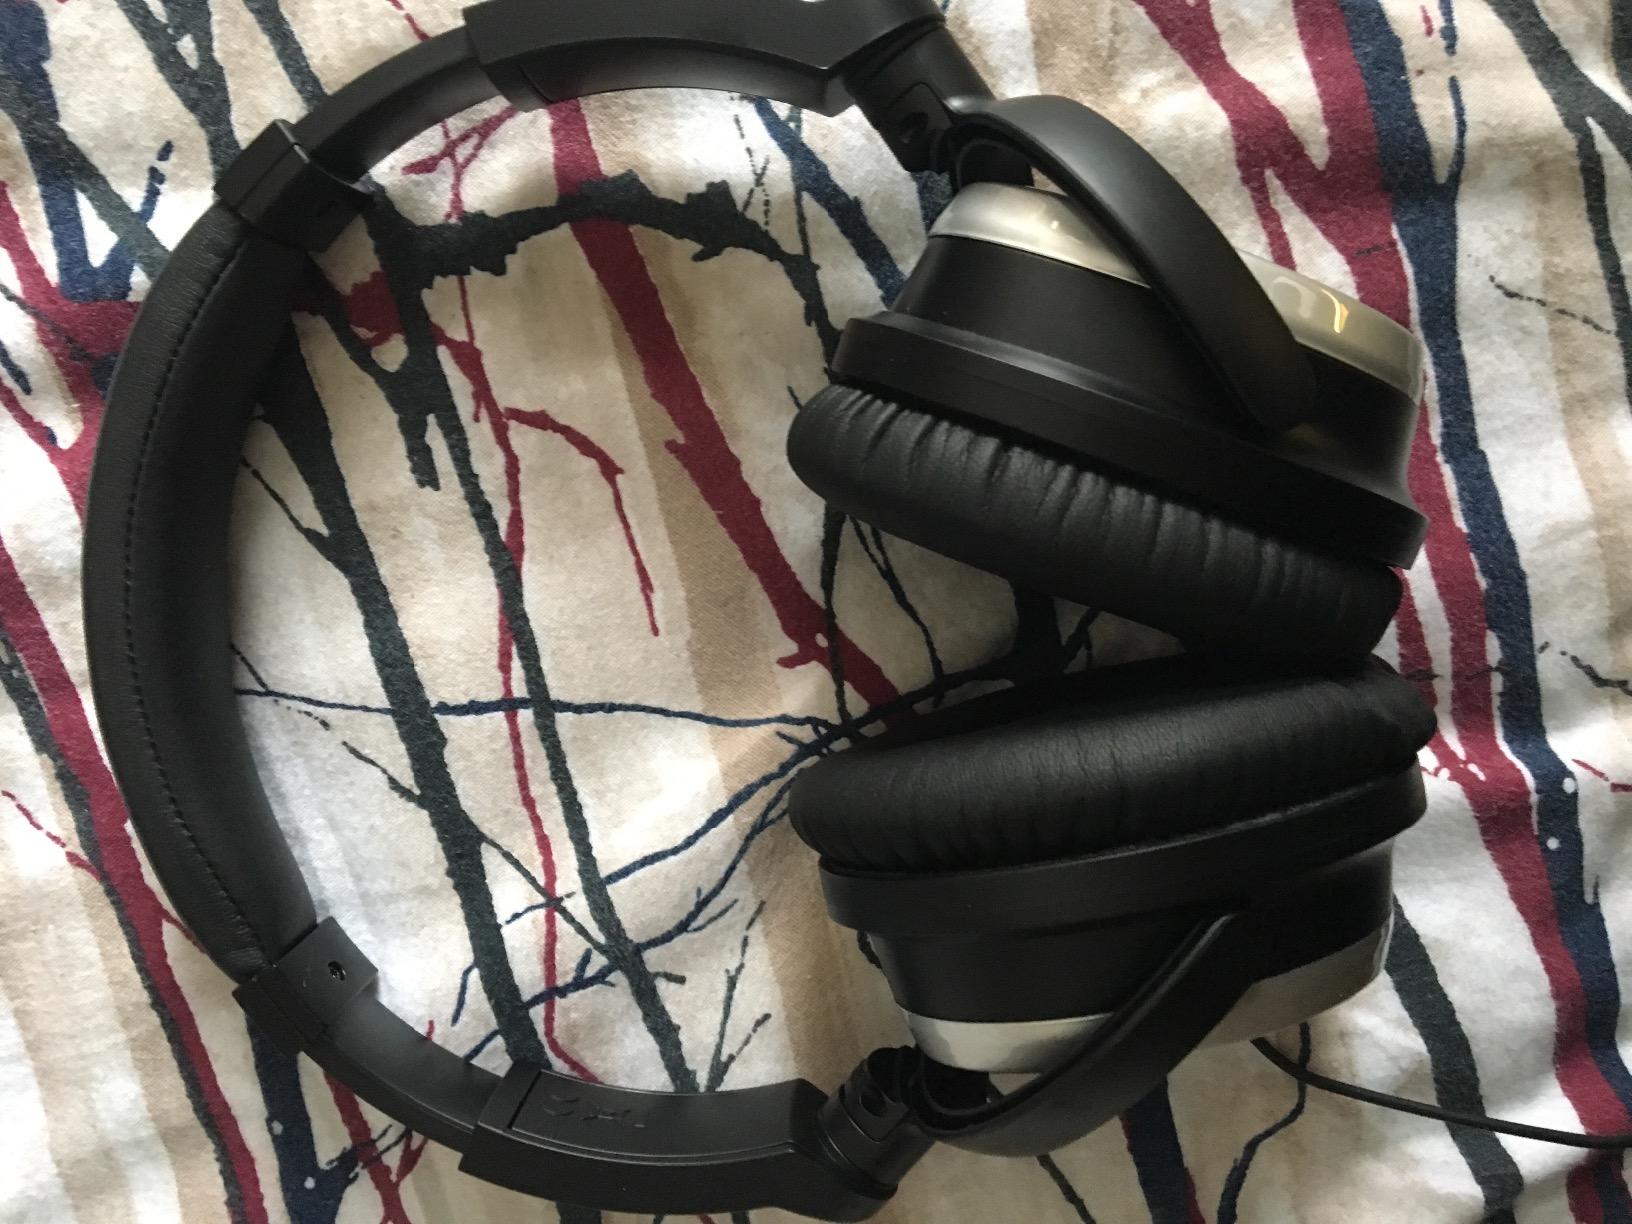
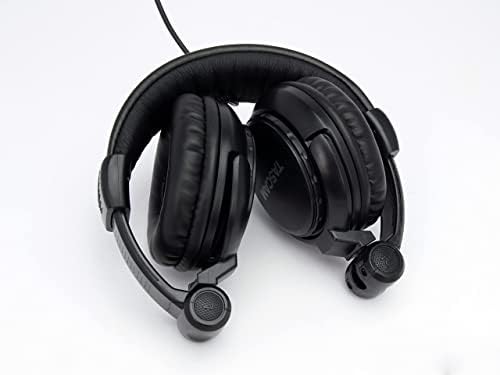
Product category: headphones
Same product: no